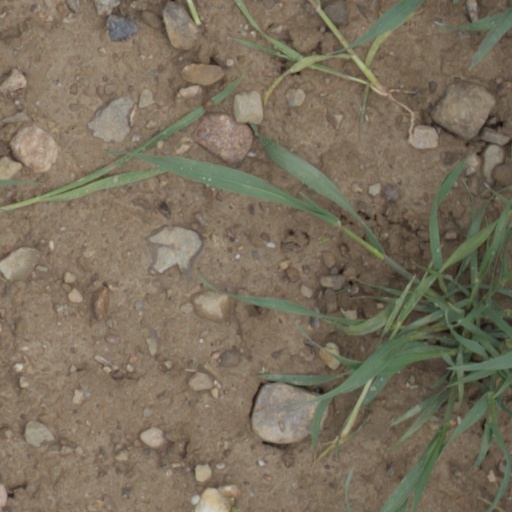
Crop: wheat